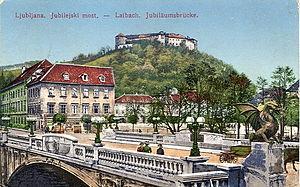
Le pont des Dragons est un pont routier traversant la rivière Ljubljanica dans la ville de Ljubljana en Slovénie. Le pont est situé au nord-est de la place Vodnik. Le pont, qui a été construit entre 1900 et 1901, est aujourd'hui protégé en tant que monument classé.